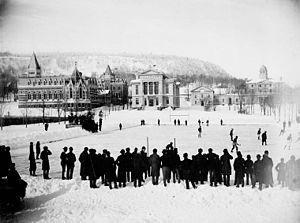
L'Université McGill, située à Montréal, est l'une des plus anciennes universités du Canada. Le régime linguistique de l'université est bilingue. La majorité des cours et l'ensemble des informations administratives y sont officiellement délivrés en anglais, mais le français y est également largement utilisé par les enseignants et les étudiants.
Cet article traite des événements qui se sont produits durant l'année 1884 au Canada.
Le hockey sur glace, appelé le plus souvent hockey, est un sport d’équipe se jouant sur une patinoire spécialement aménagée. L’objectif de chaque équipe est de marquer des buts en envoyant un disque de caoutchouc vulcanisé, appelé rondelle ou palet, à l’intérieur du but adverse situé à une extrémité de la patinoire. L’équipe se compose de plusieurs lignes de cinq joueurs, qui se relaient sur la glace, ainsi que d'un gardien de but, qui se déplacent en patins à glace et manipulent la rondelle à l’aide d’un bâton de hockey également appelée crosse en France ou canne de hockey en Belgique et en Suisse.
Le sport au Québec constitue une dimension essentielle de la culture québécoise. La pratique des activités sportives et de plein-air au Québec a été largement influencée par sa géographie et son climat — rigoureux en hiver et tempéré en été —, ainsi que par son intégration au continent nord-américain.